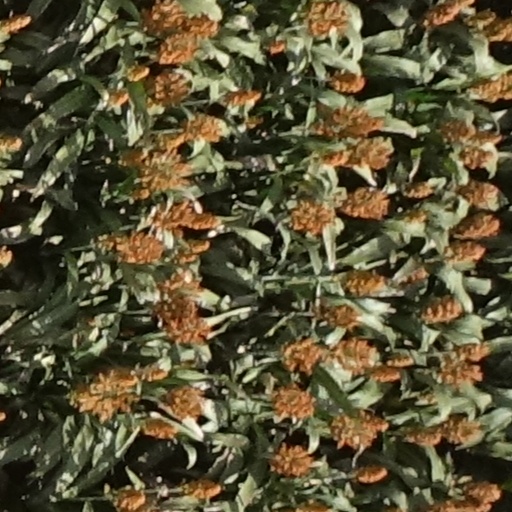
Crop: sorghum